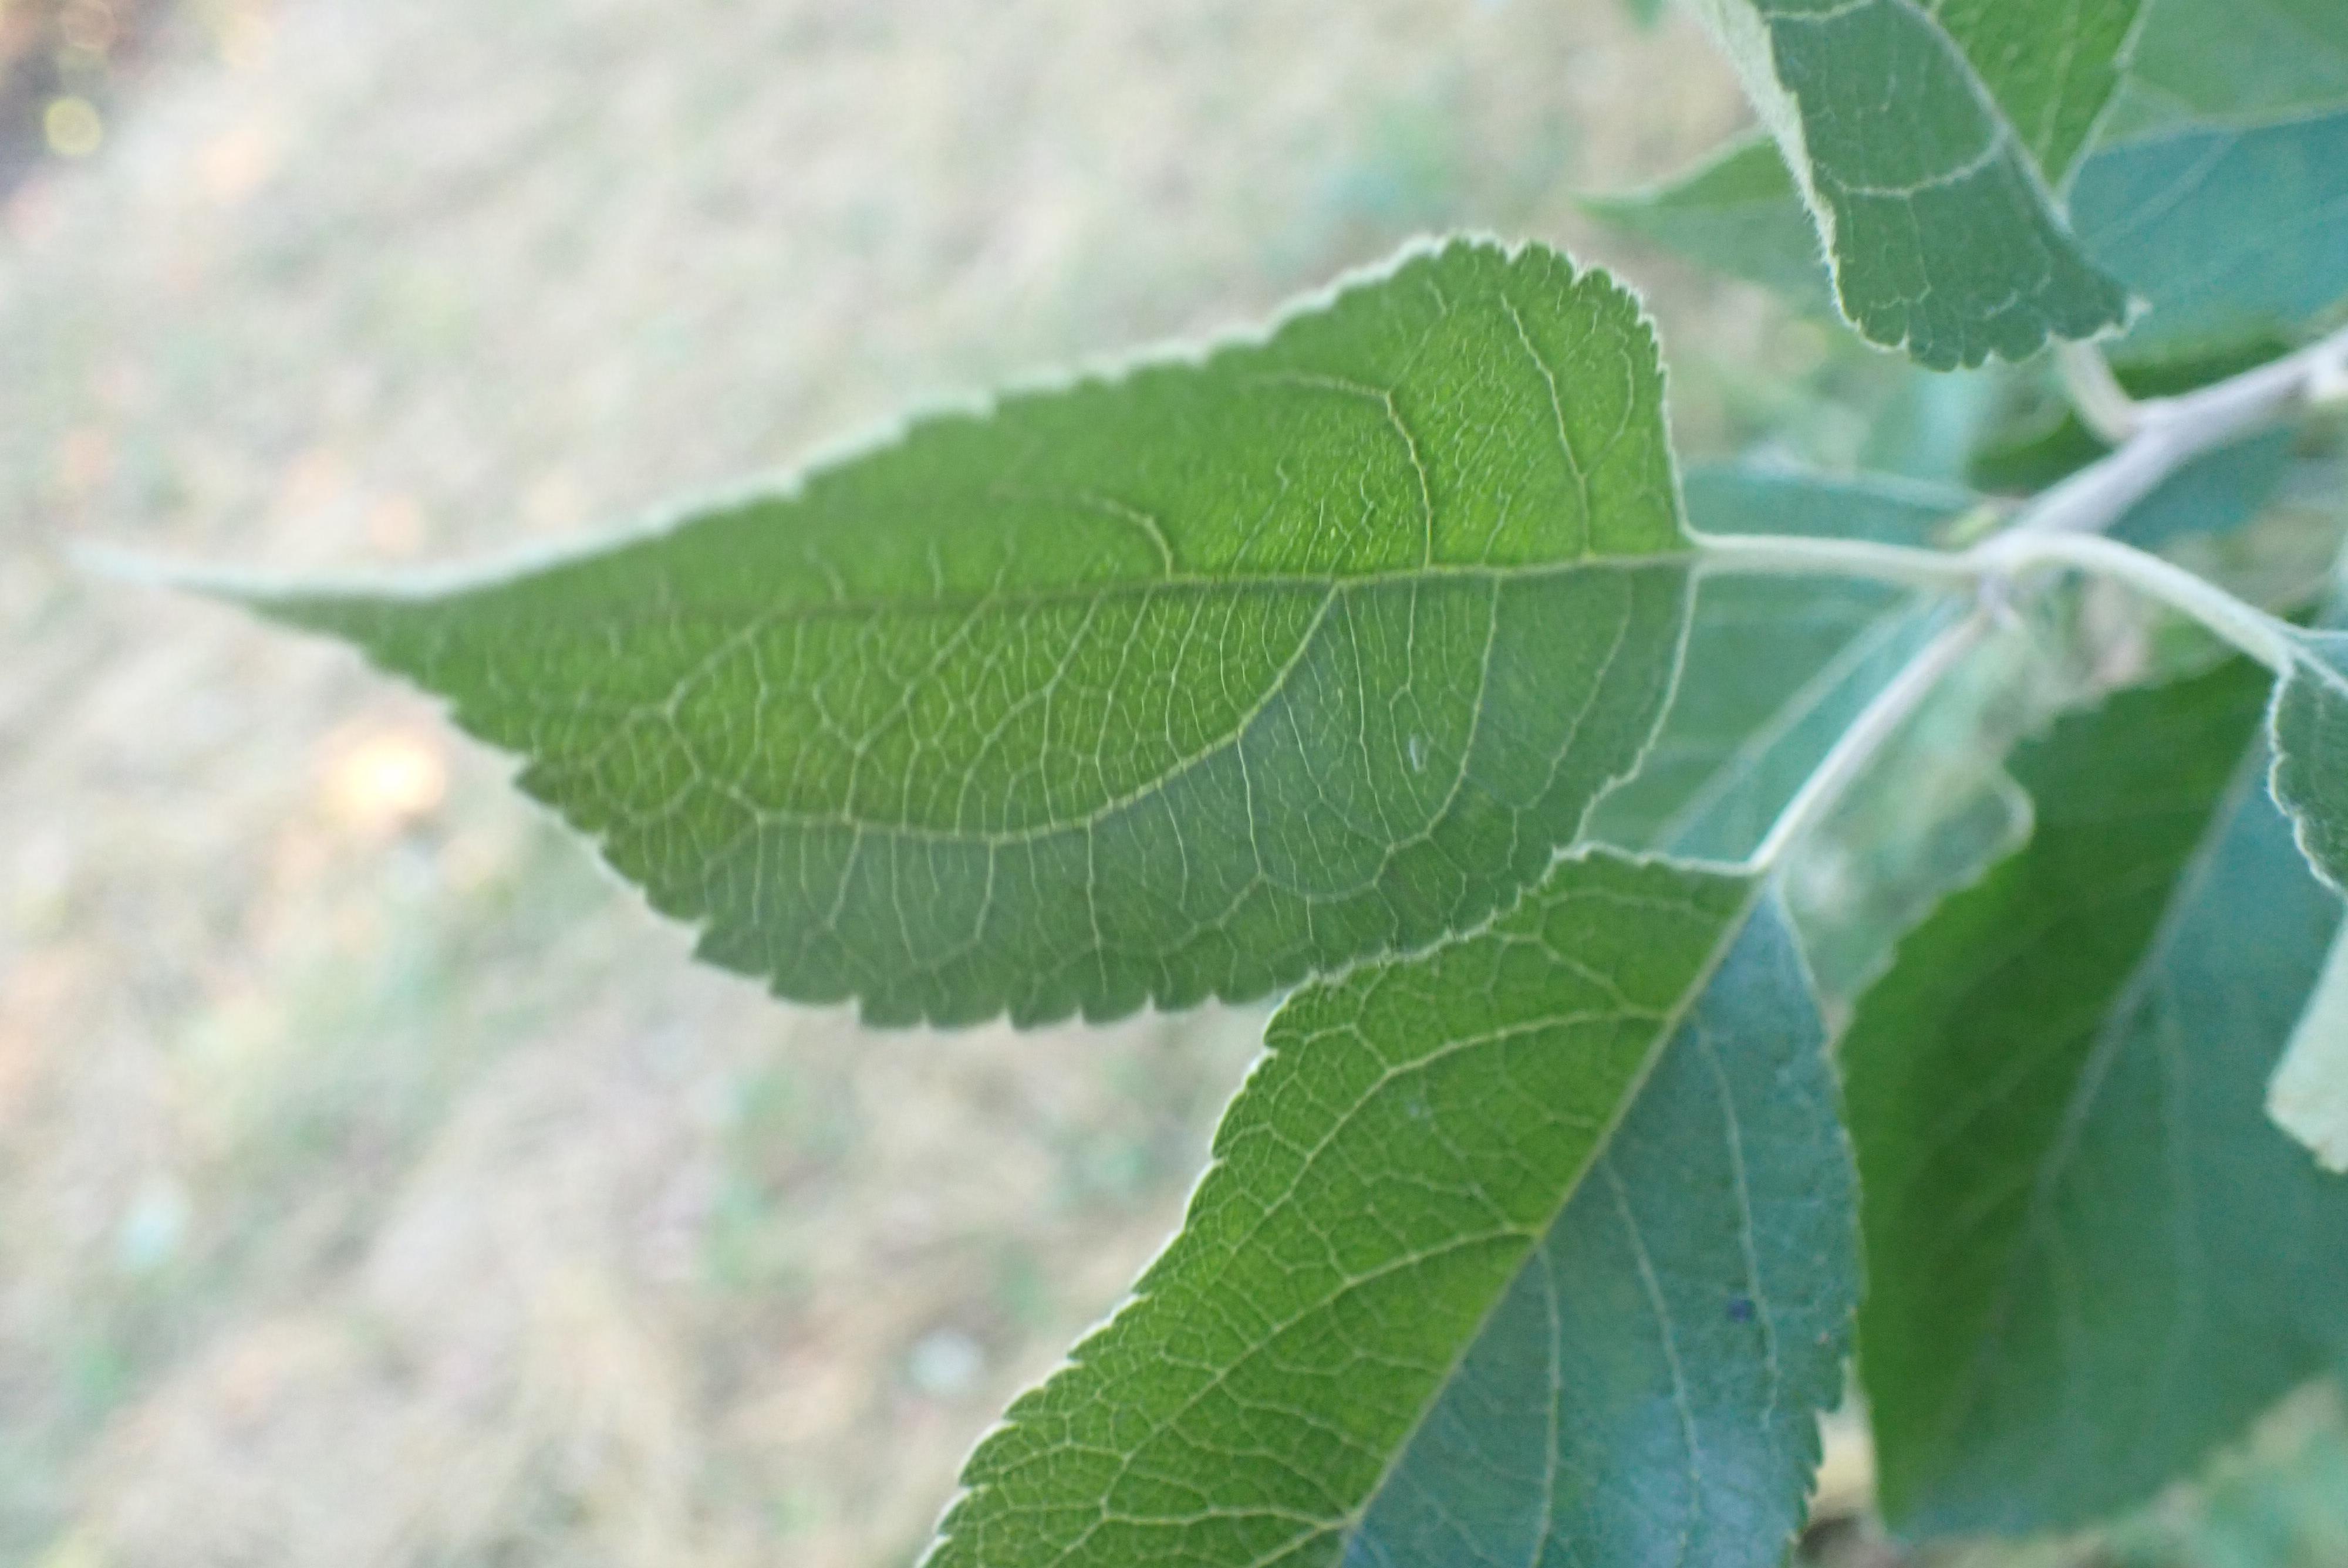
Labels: healthy